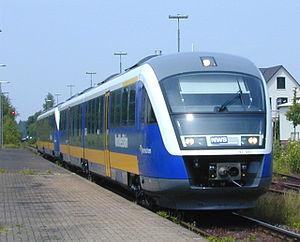
Desiro est le nom commercial de trains modulaires produits par le constructeur ferroviaire allemand Siemens AG.